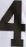
Number: 4